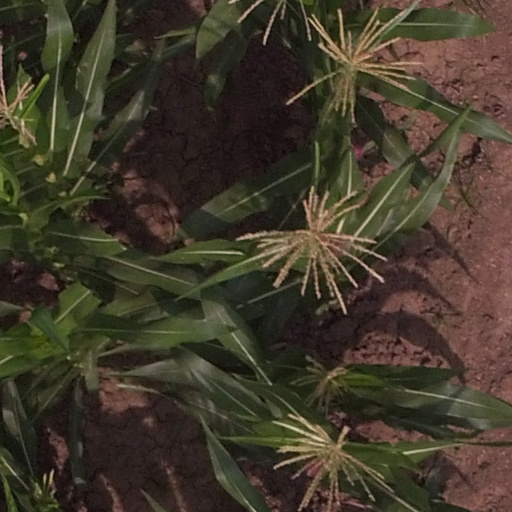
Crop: maize; corn